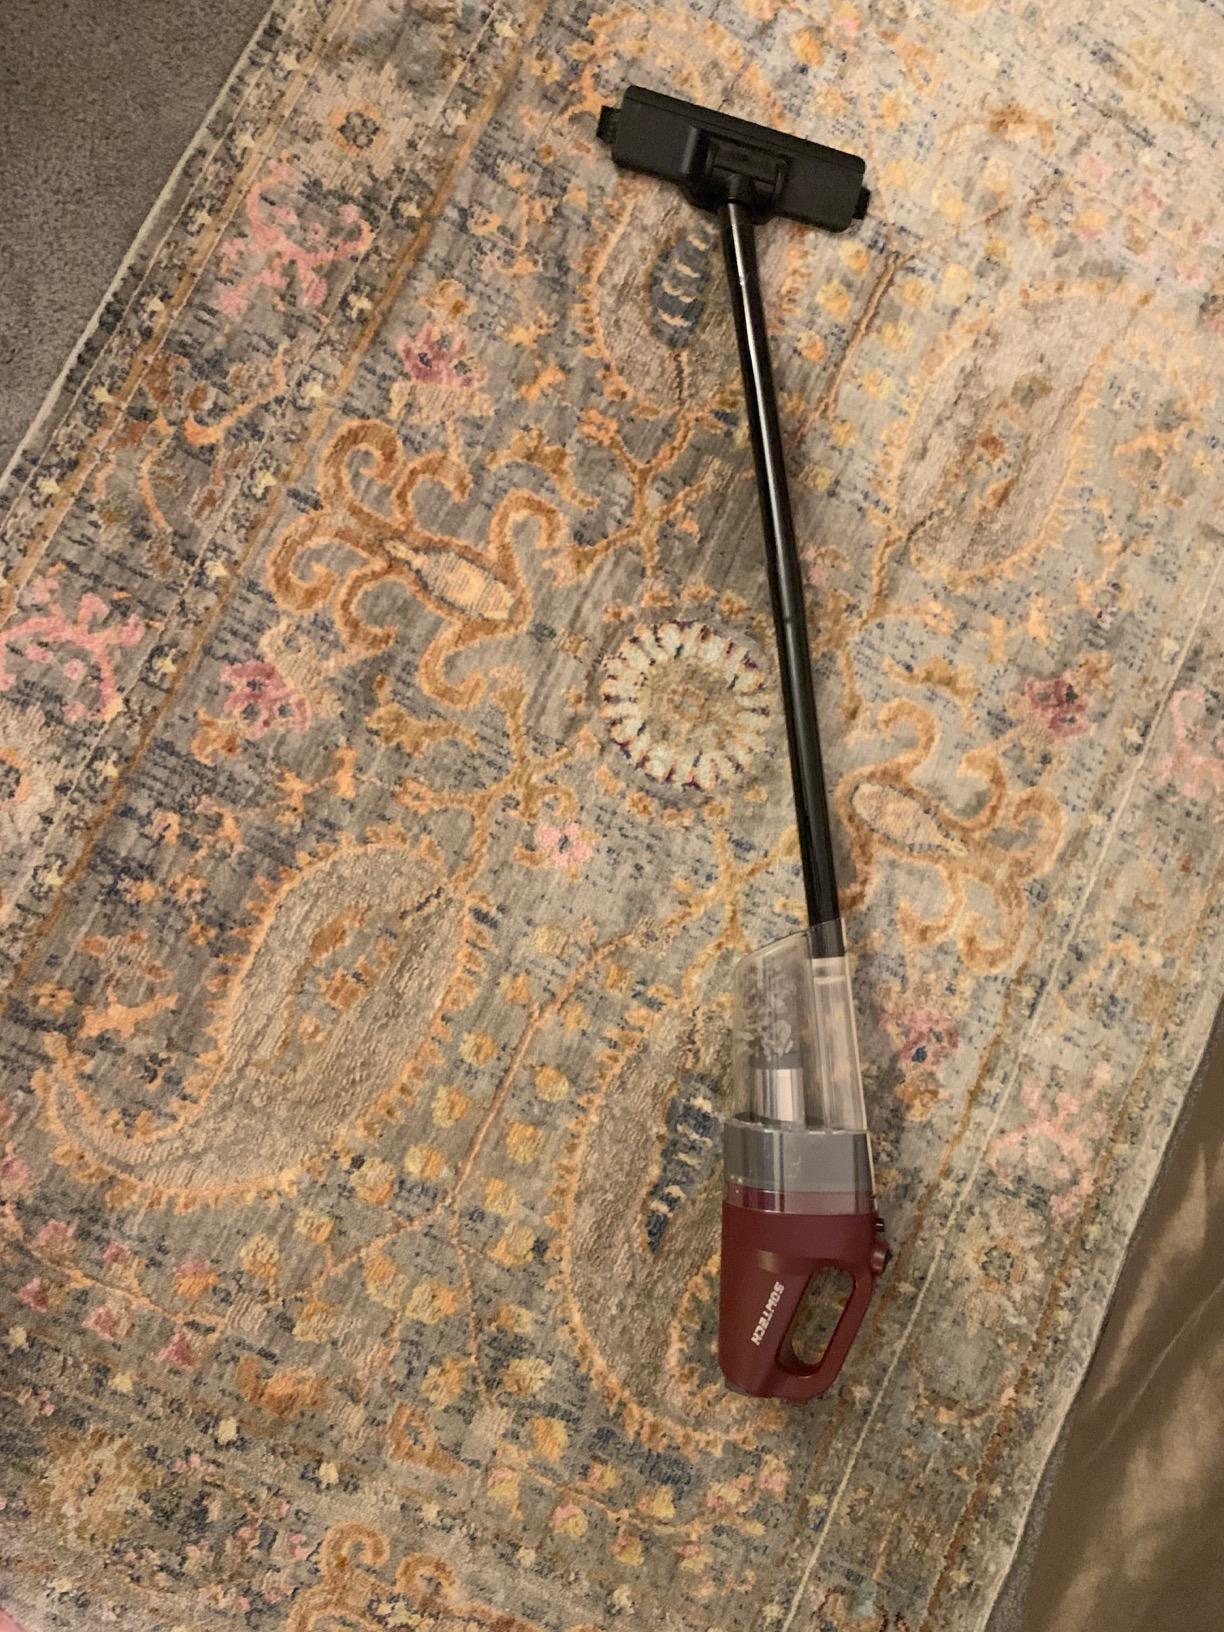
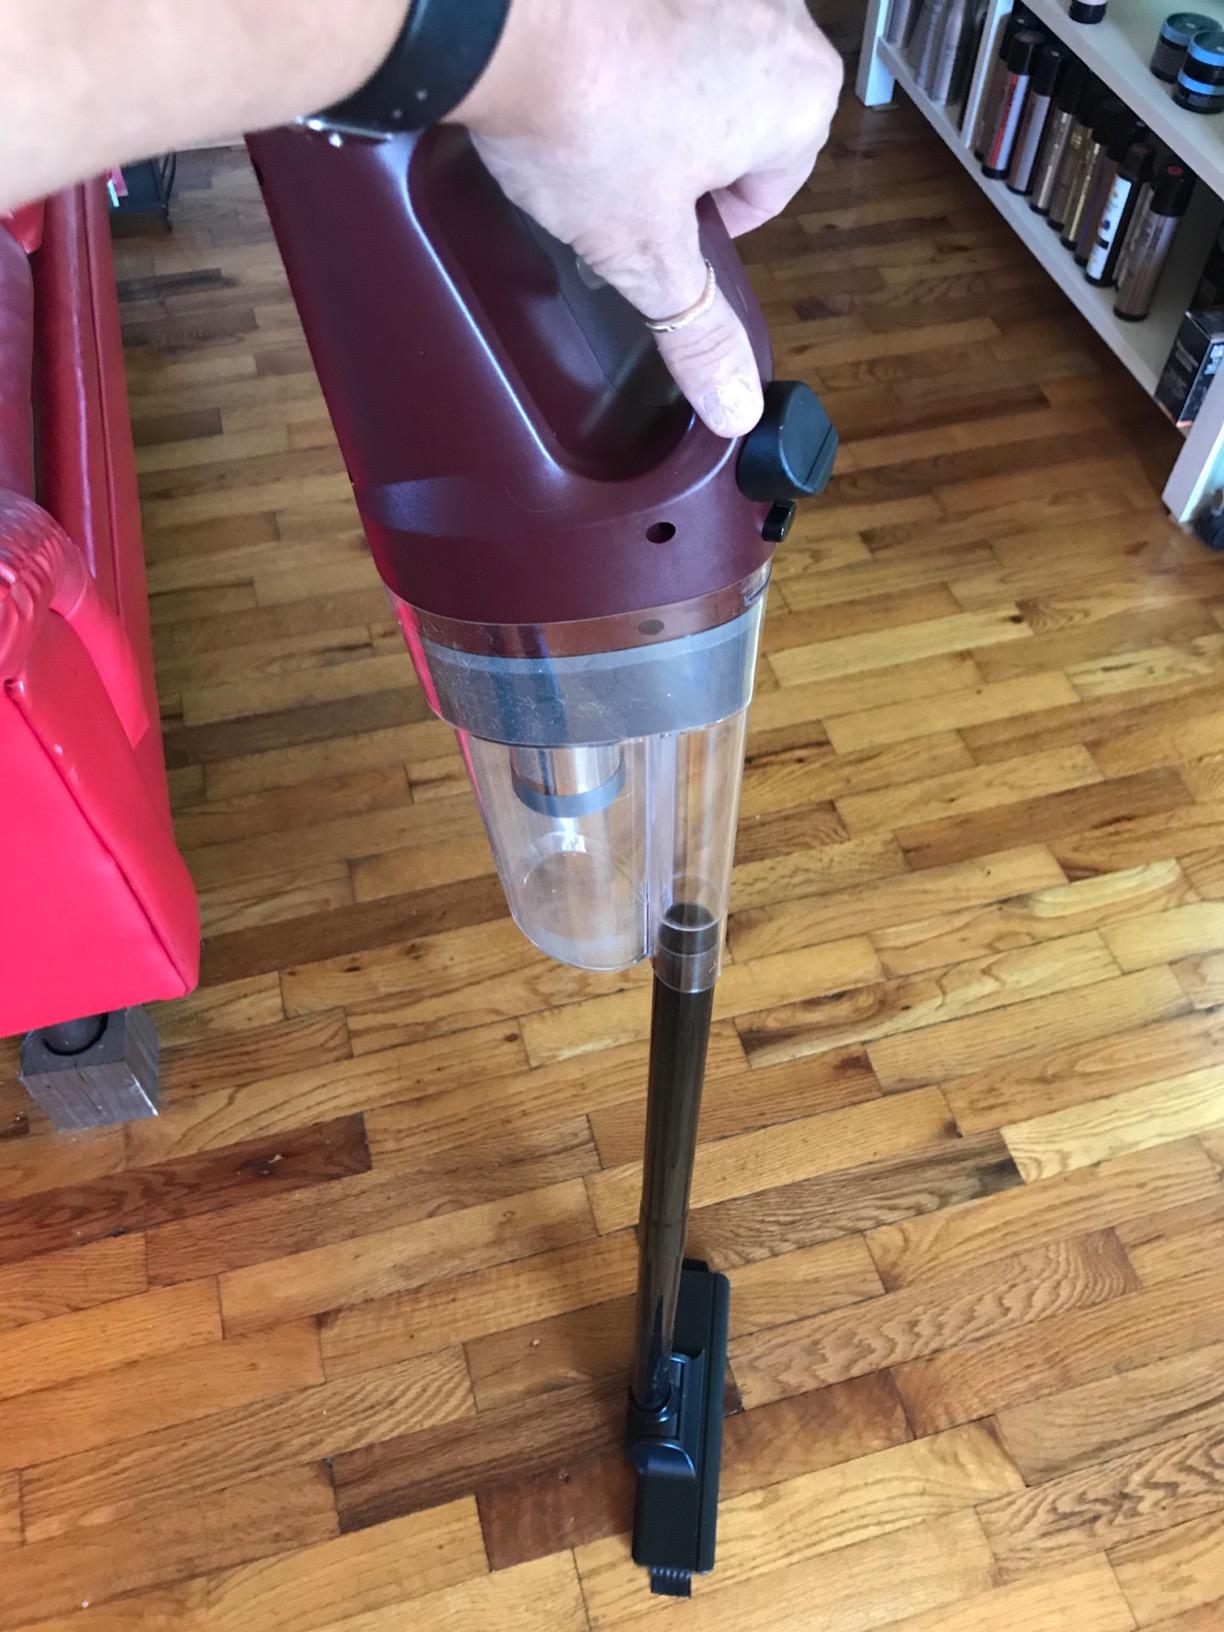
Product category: items_vacuum
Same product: yes